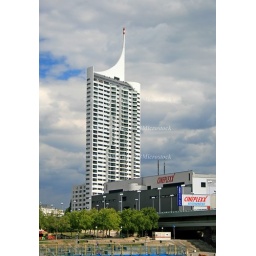
The high-rise office building near UNO City in Vienna